The Olympic Smurfs

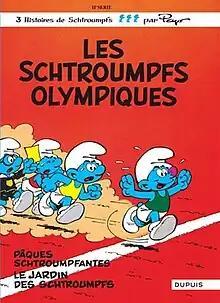
Cover of the French-language version

The Olympic Smurfs (original French title: "Les Schtroumpfs Olympiques") is the eleventh album of the original French-language "Smurfs" comic series created by Belgian artist Peyo. It was first published in "Spirou" in 1980 and appeared in book format in 1984.